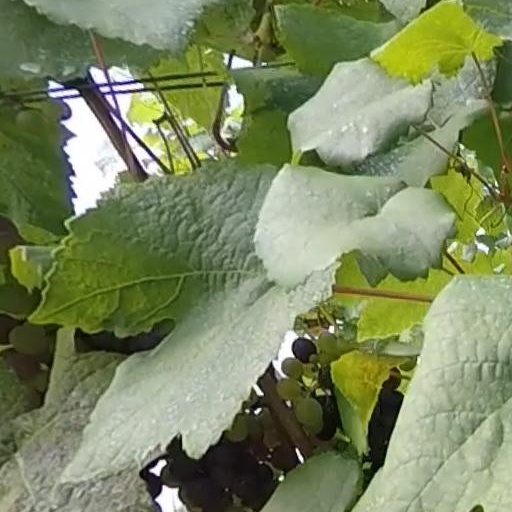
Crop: grape